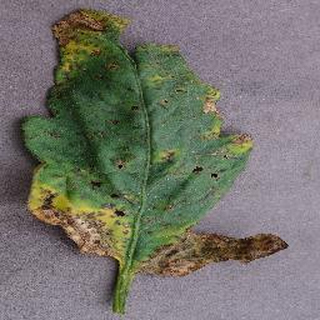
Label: tomato_bacterial_spot